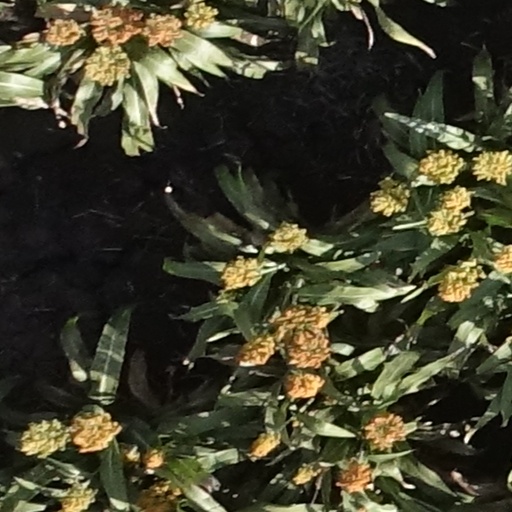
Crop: sorghum